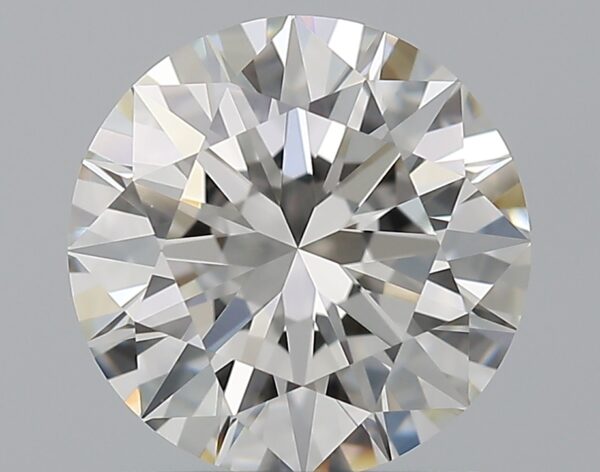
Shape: round
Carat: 1.29
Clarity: VVS2
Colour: G
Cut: EX
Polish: EX
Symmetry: EX
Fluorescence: F
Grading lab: GIA
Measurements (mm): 7.01 x 7.06 x 4.29